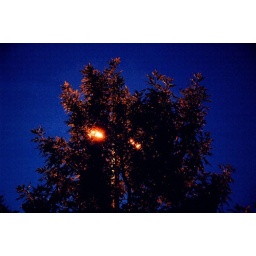
silhouetted tree against a darkening sky